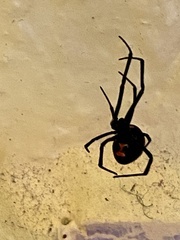
Species: Lactrodectus_hesperus